Sammy Davis Jr. discography

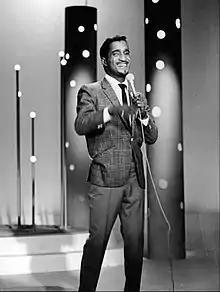
Sammy Davis Jr. performing in 1966

The American jazz singer Sammy Davis Jr. recorded extensively throughout his career and most recordings remain in the catalogs as various reissues. The following is a selected list of albums in chronological order by date of release.